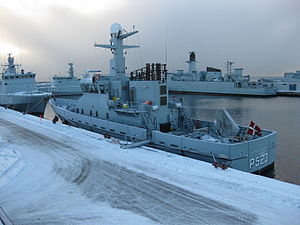
P523 Najaden
HDMS Najaden (P523) fortøjet ved Flådestation Korsør
HDMS Najaden (P523) fortøjet ved Flådestation Korsør
P523 Najaden er det fjerde patruljefartøj i Diana-klassen som er bygget til at patruljere i det danske territorialfarvand. Skibet er navngivet efter nymfevæsenet Najaden. Skibet er bygget på Faaborg Værft ligesom alle sine søsterskibe. Skibet blev navngivet ved en ceremoni på Flådestation Korsør af forsvarschefen, Admiral Tim Sloth Jørgensen.